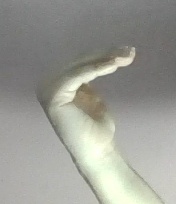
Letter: haa